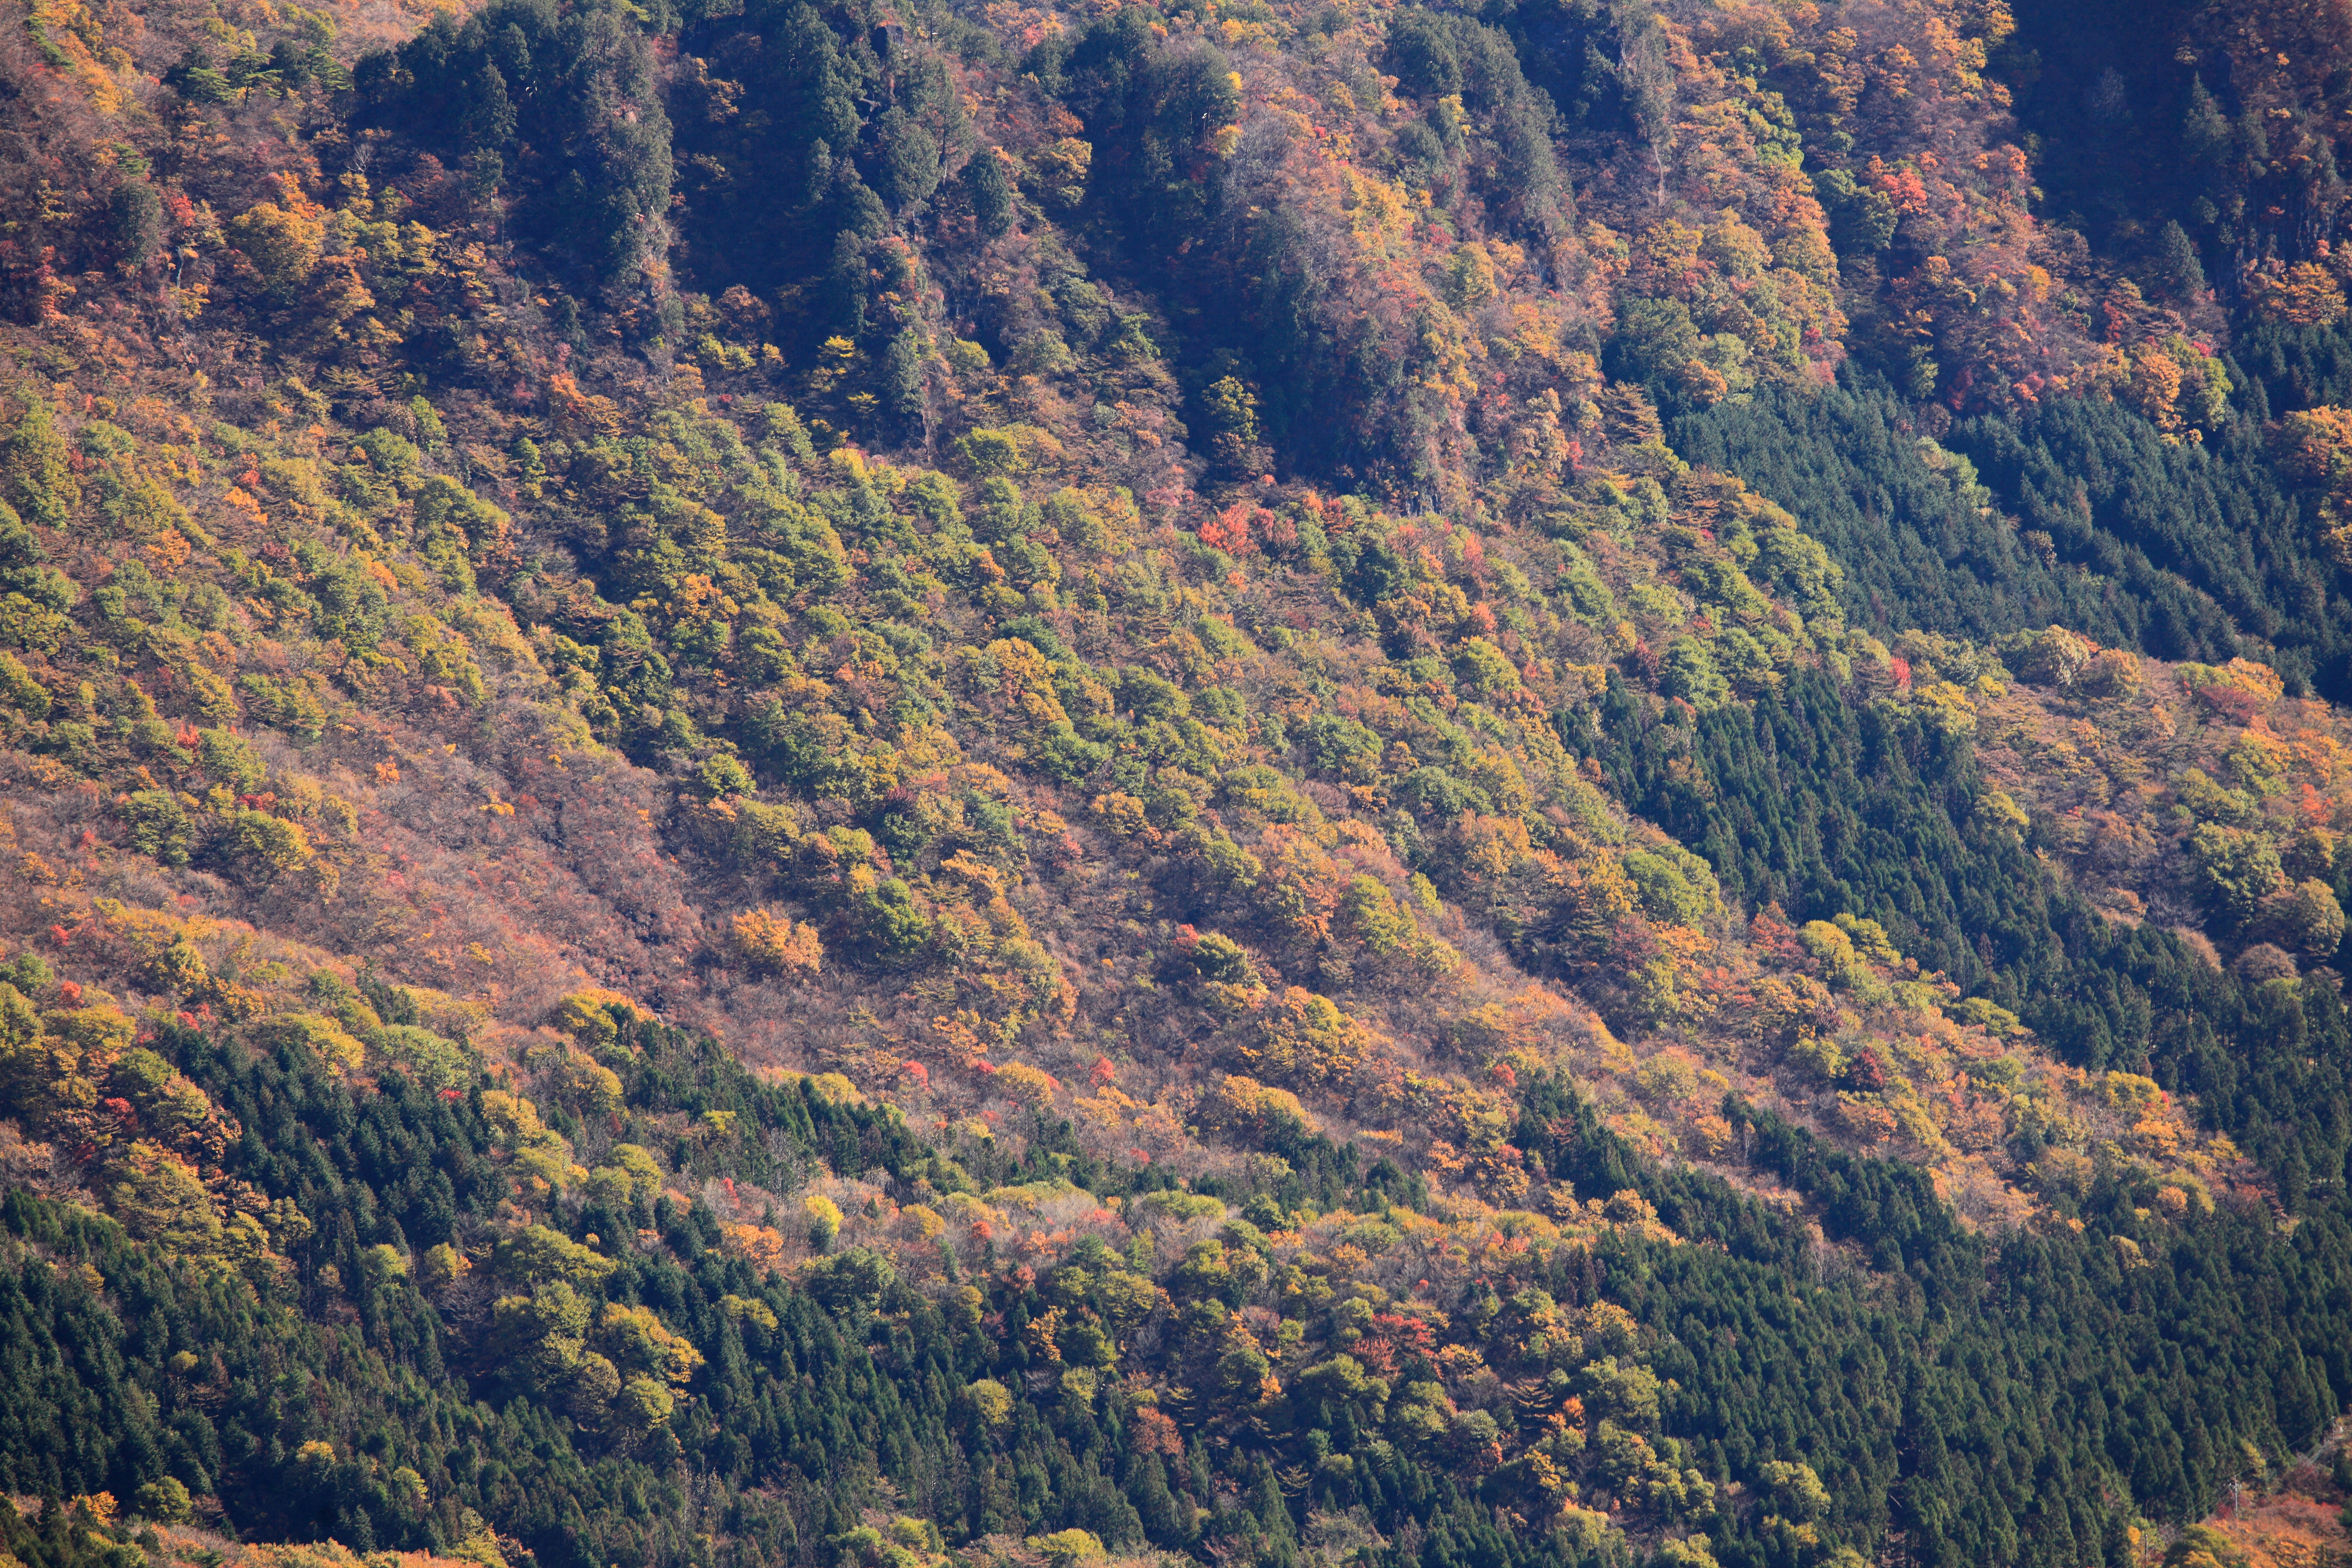
landscape, tree, nature, forest, swamp, wilderness, mountain, plant, leaf, hill, high, autumn, season, ridge, plateau, 5d, hires, woodland, habitat, markii, ecosystem, hi, res, resolution, gunma, maebashi, konuma, natural environment, geographical feature, woody plant, mountainous landforms, temperate broadleaf and mixed forest, temperate coniferous forest